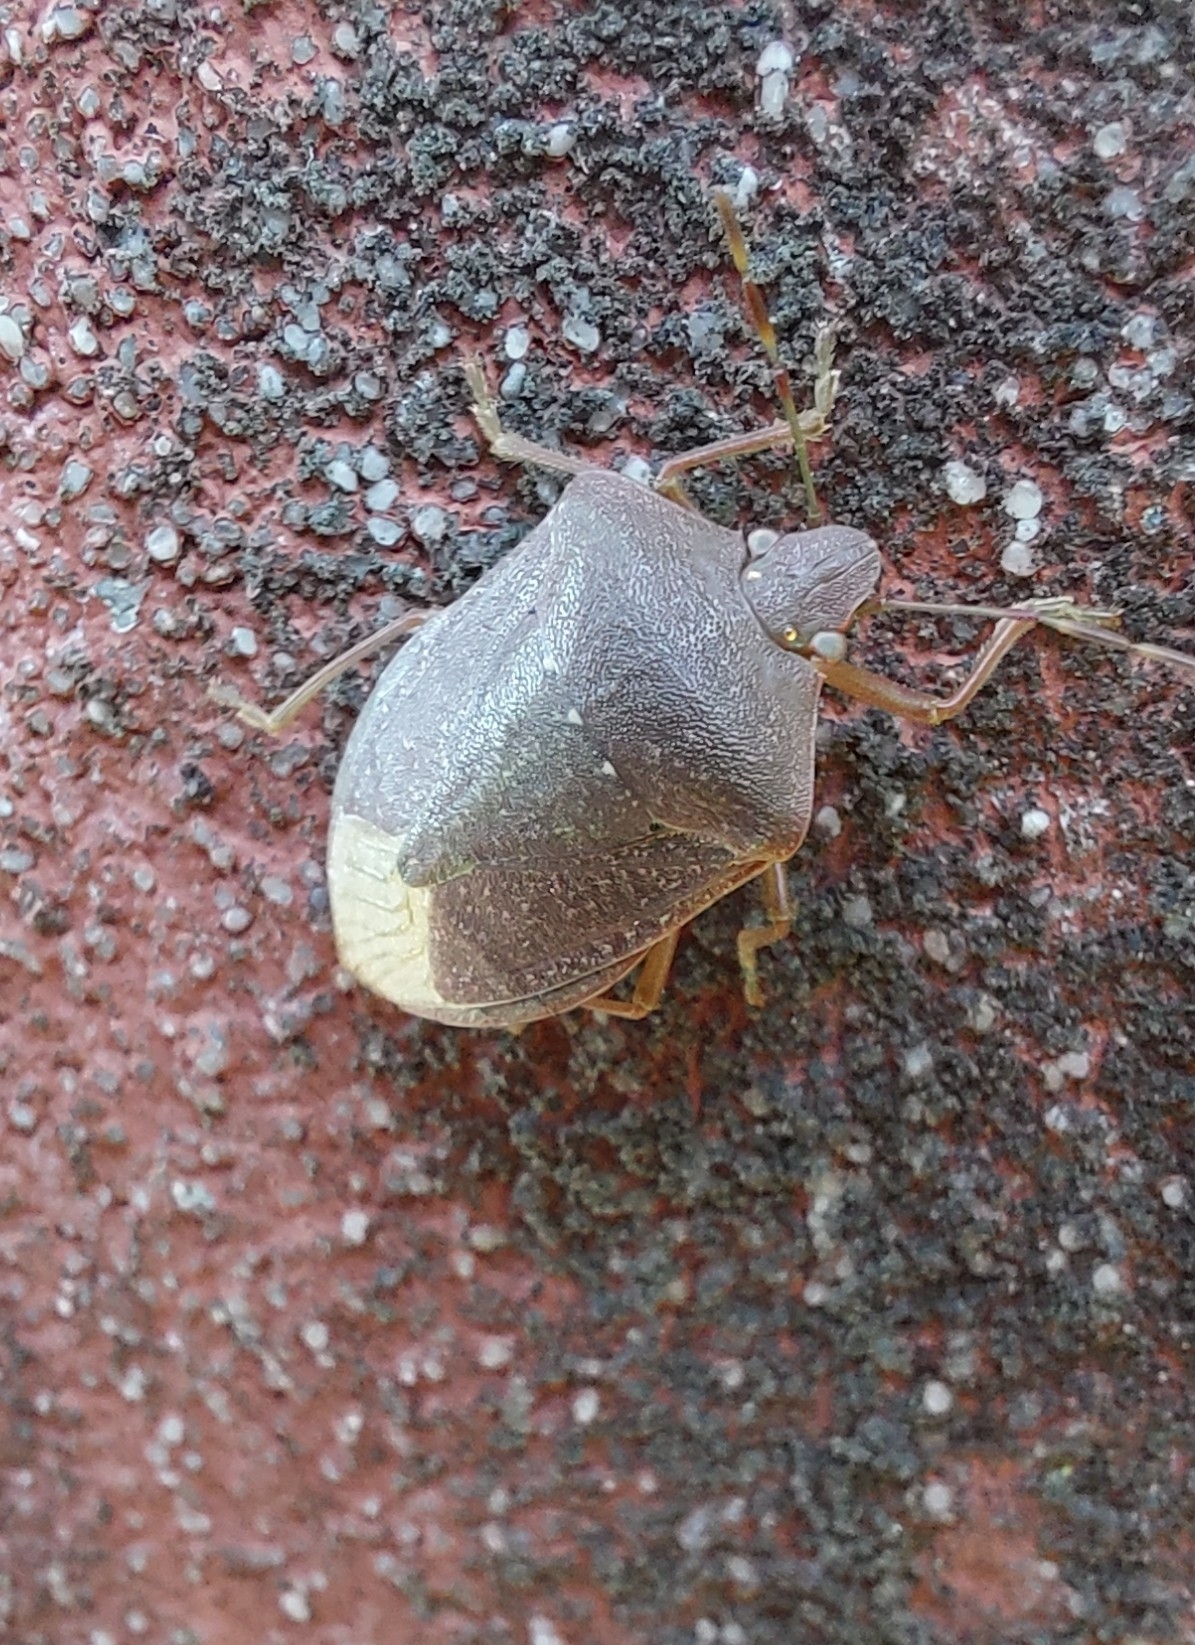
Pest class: stink_bug